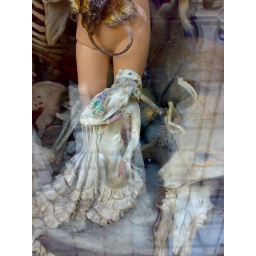
Small predator in dress with bird in mouth